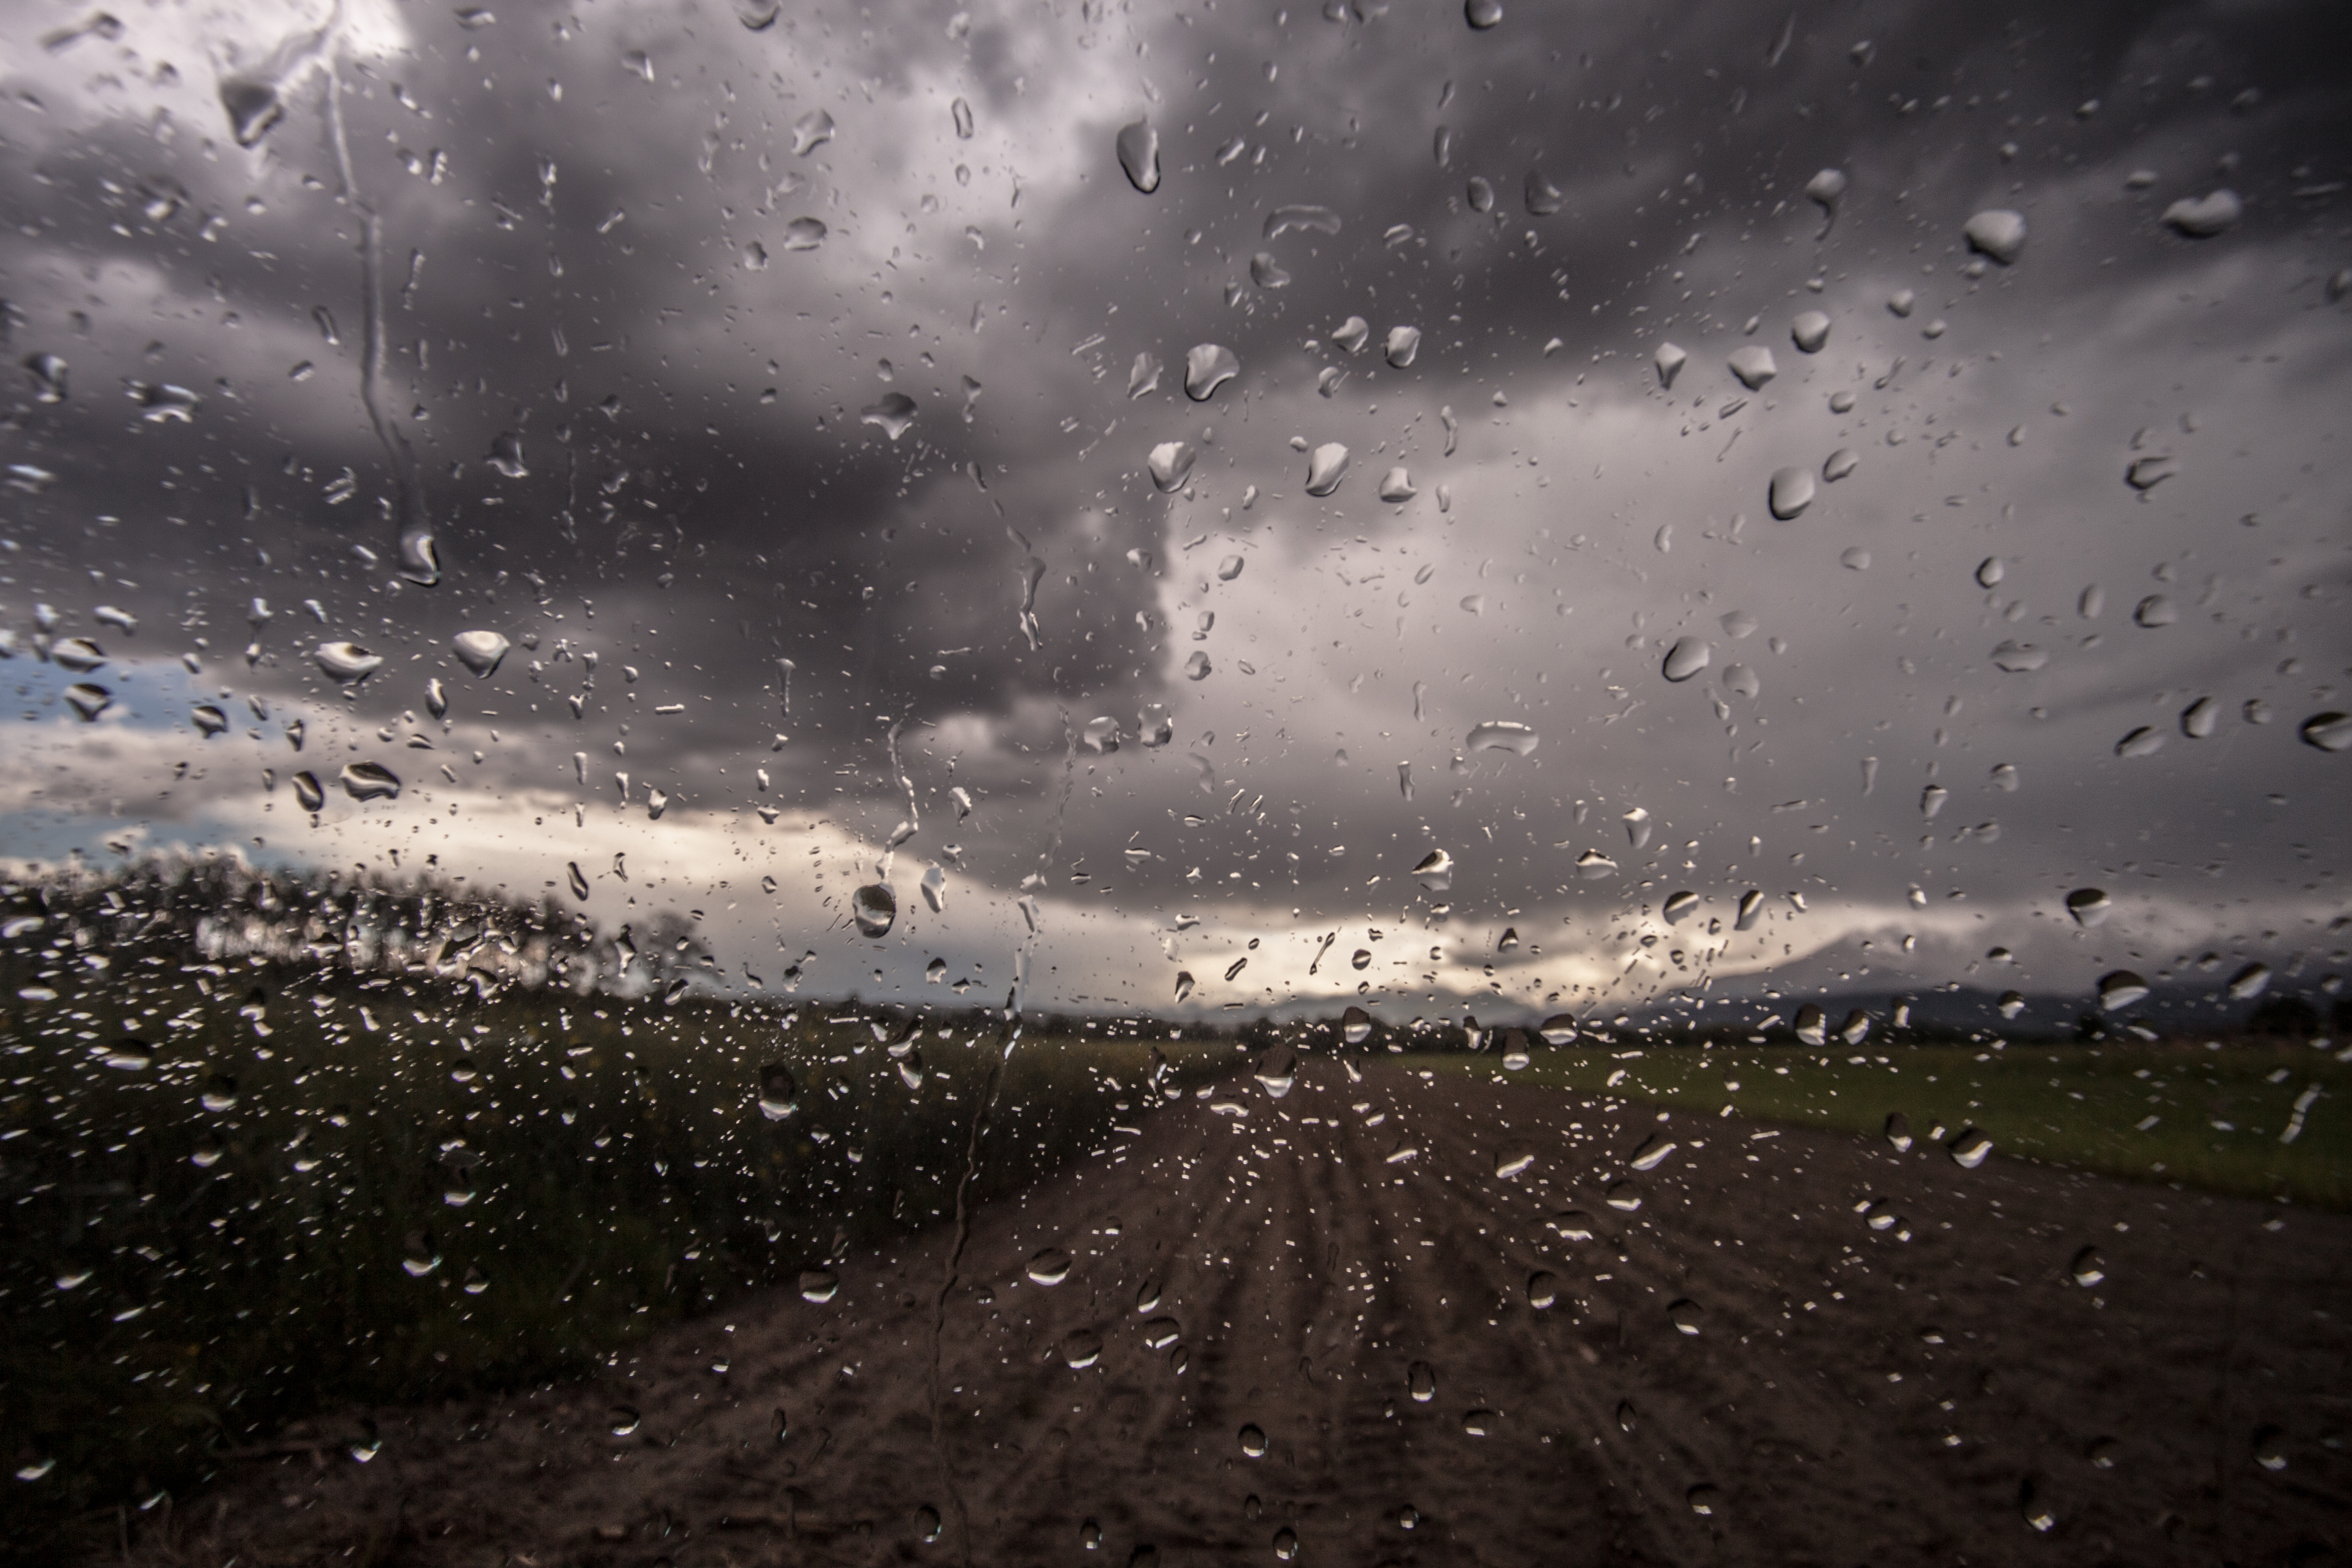
water, snow, light, cloud, sky, car, night, sunlight, morning, rain, wave, glass, reflection, weather, darkness, rainy, raindrops, freezing, drops of water, atmospheric phenomenon, atmosphere of earth